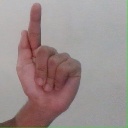
अक्षर: ळ